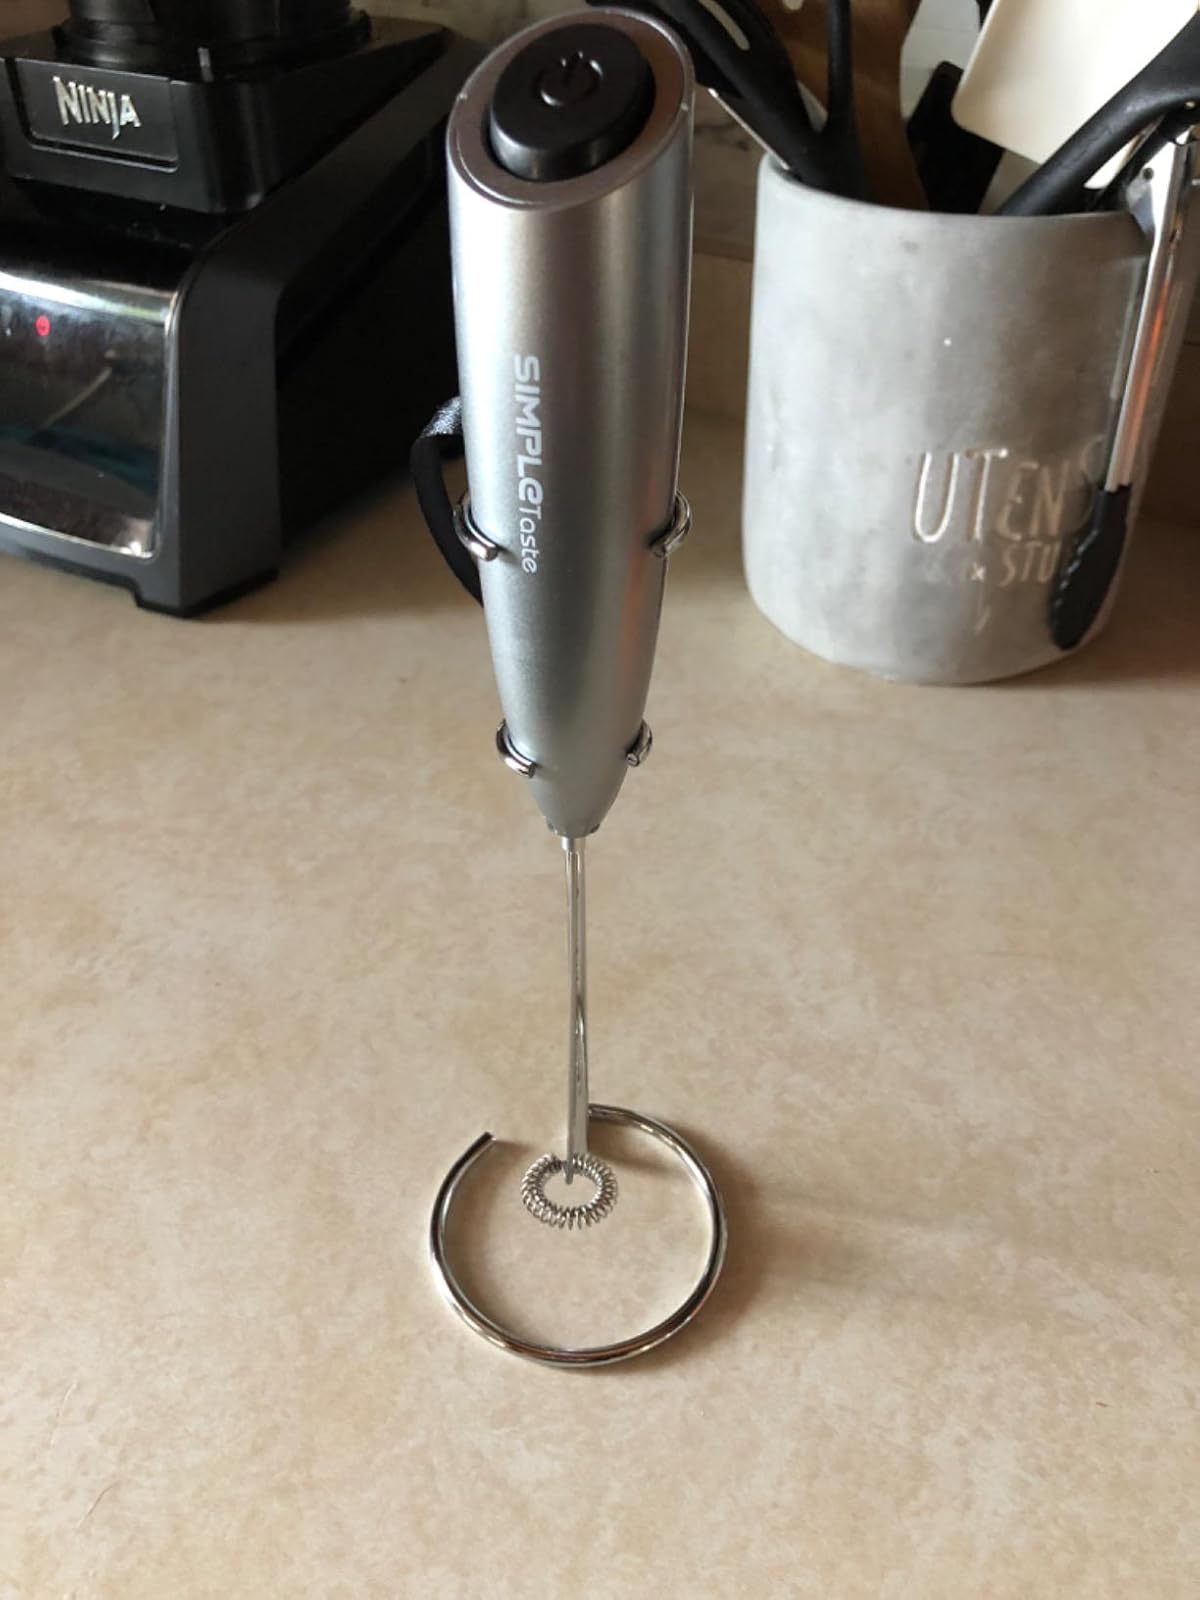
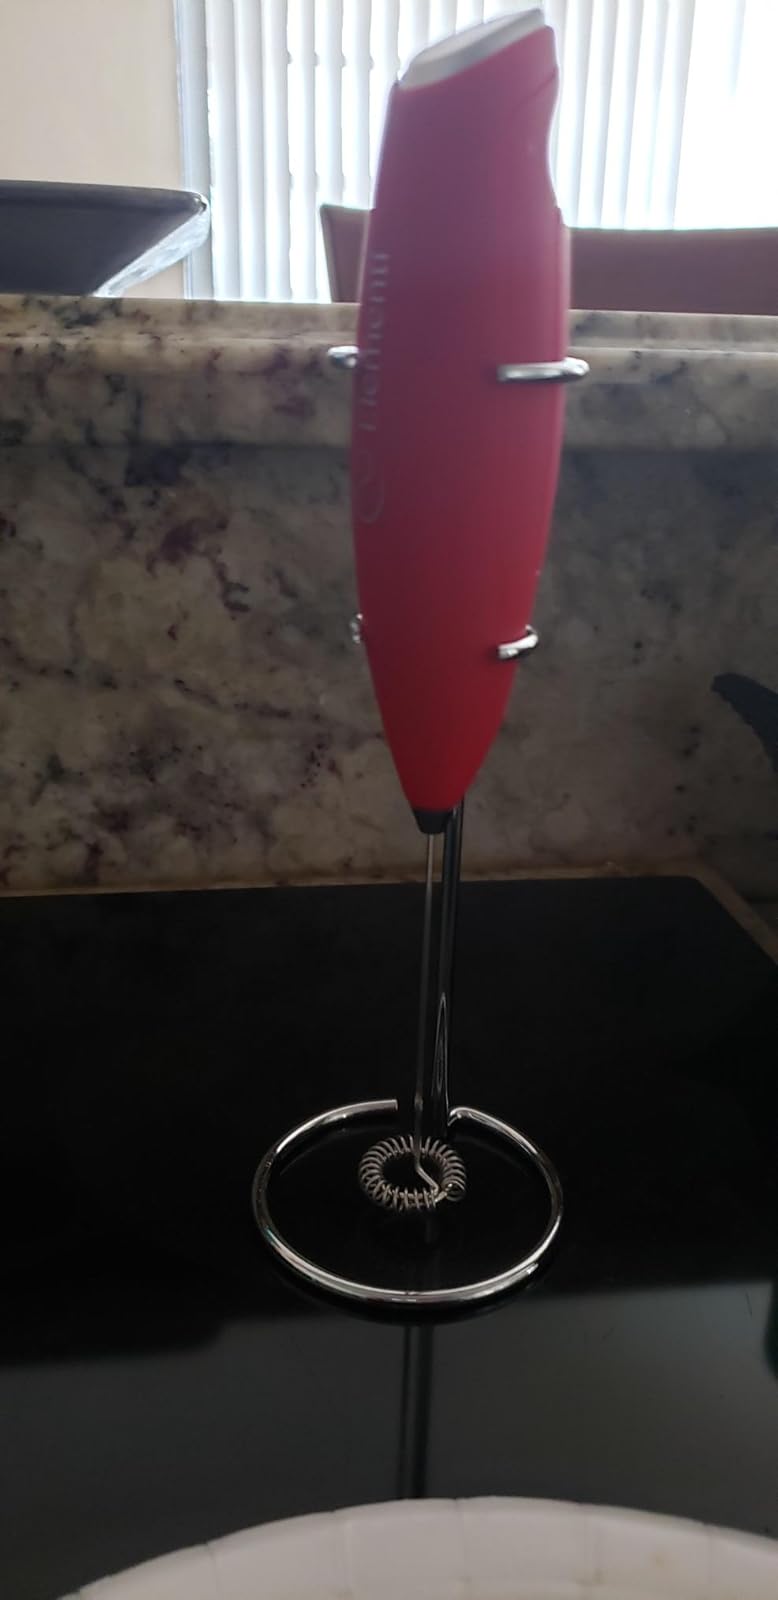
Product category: items_mixer
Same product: no